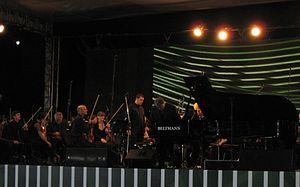
Le Festival de musique de Gabala - se tient dès 2009, chaque année en été, dans une ville azerbaïdjanaise de Gabala. Le festival est organisé à l’aide du Fonds Heydar Aliyev. Les initiateurs du festival sont Farkhad Badalbeyli, recteur de l’Académie de Musique de Bakou et Dmitri Yablonski, chef d'orchestre. Les performances des musiciens se passent sous le ciel ouvert. Les musiciens des républiques postsoviétiques, de l'Europe, des États-Unis et d’Israël participent au festival. En 2009, le festival coïncidait avec le concours des jeunes pianistes. En dehors des concerts de musique classique, quelques soirées ont été consacrées au Jazz et au Mugham. En 2010, le festival a eu lieu au mois d’août. Les musiciens étaient venus de plusieurs pays du monde. Mᵐᵉ Irina Bokova, directrice générale de l’UNESCO assistait aussi à l’ouverture du festival. Comme en 2009, le festival a commencé par l’ouverture de l’opéra « Keroglu » Üzeyir Hacıbəyov. C’était l’Orchestre Philharmonique Royal de la Grande-Bretagne qui avait ouvert le festival.